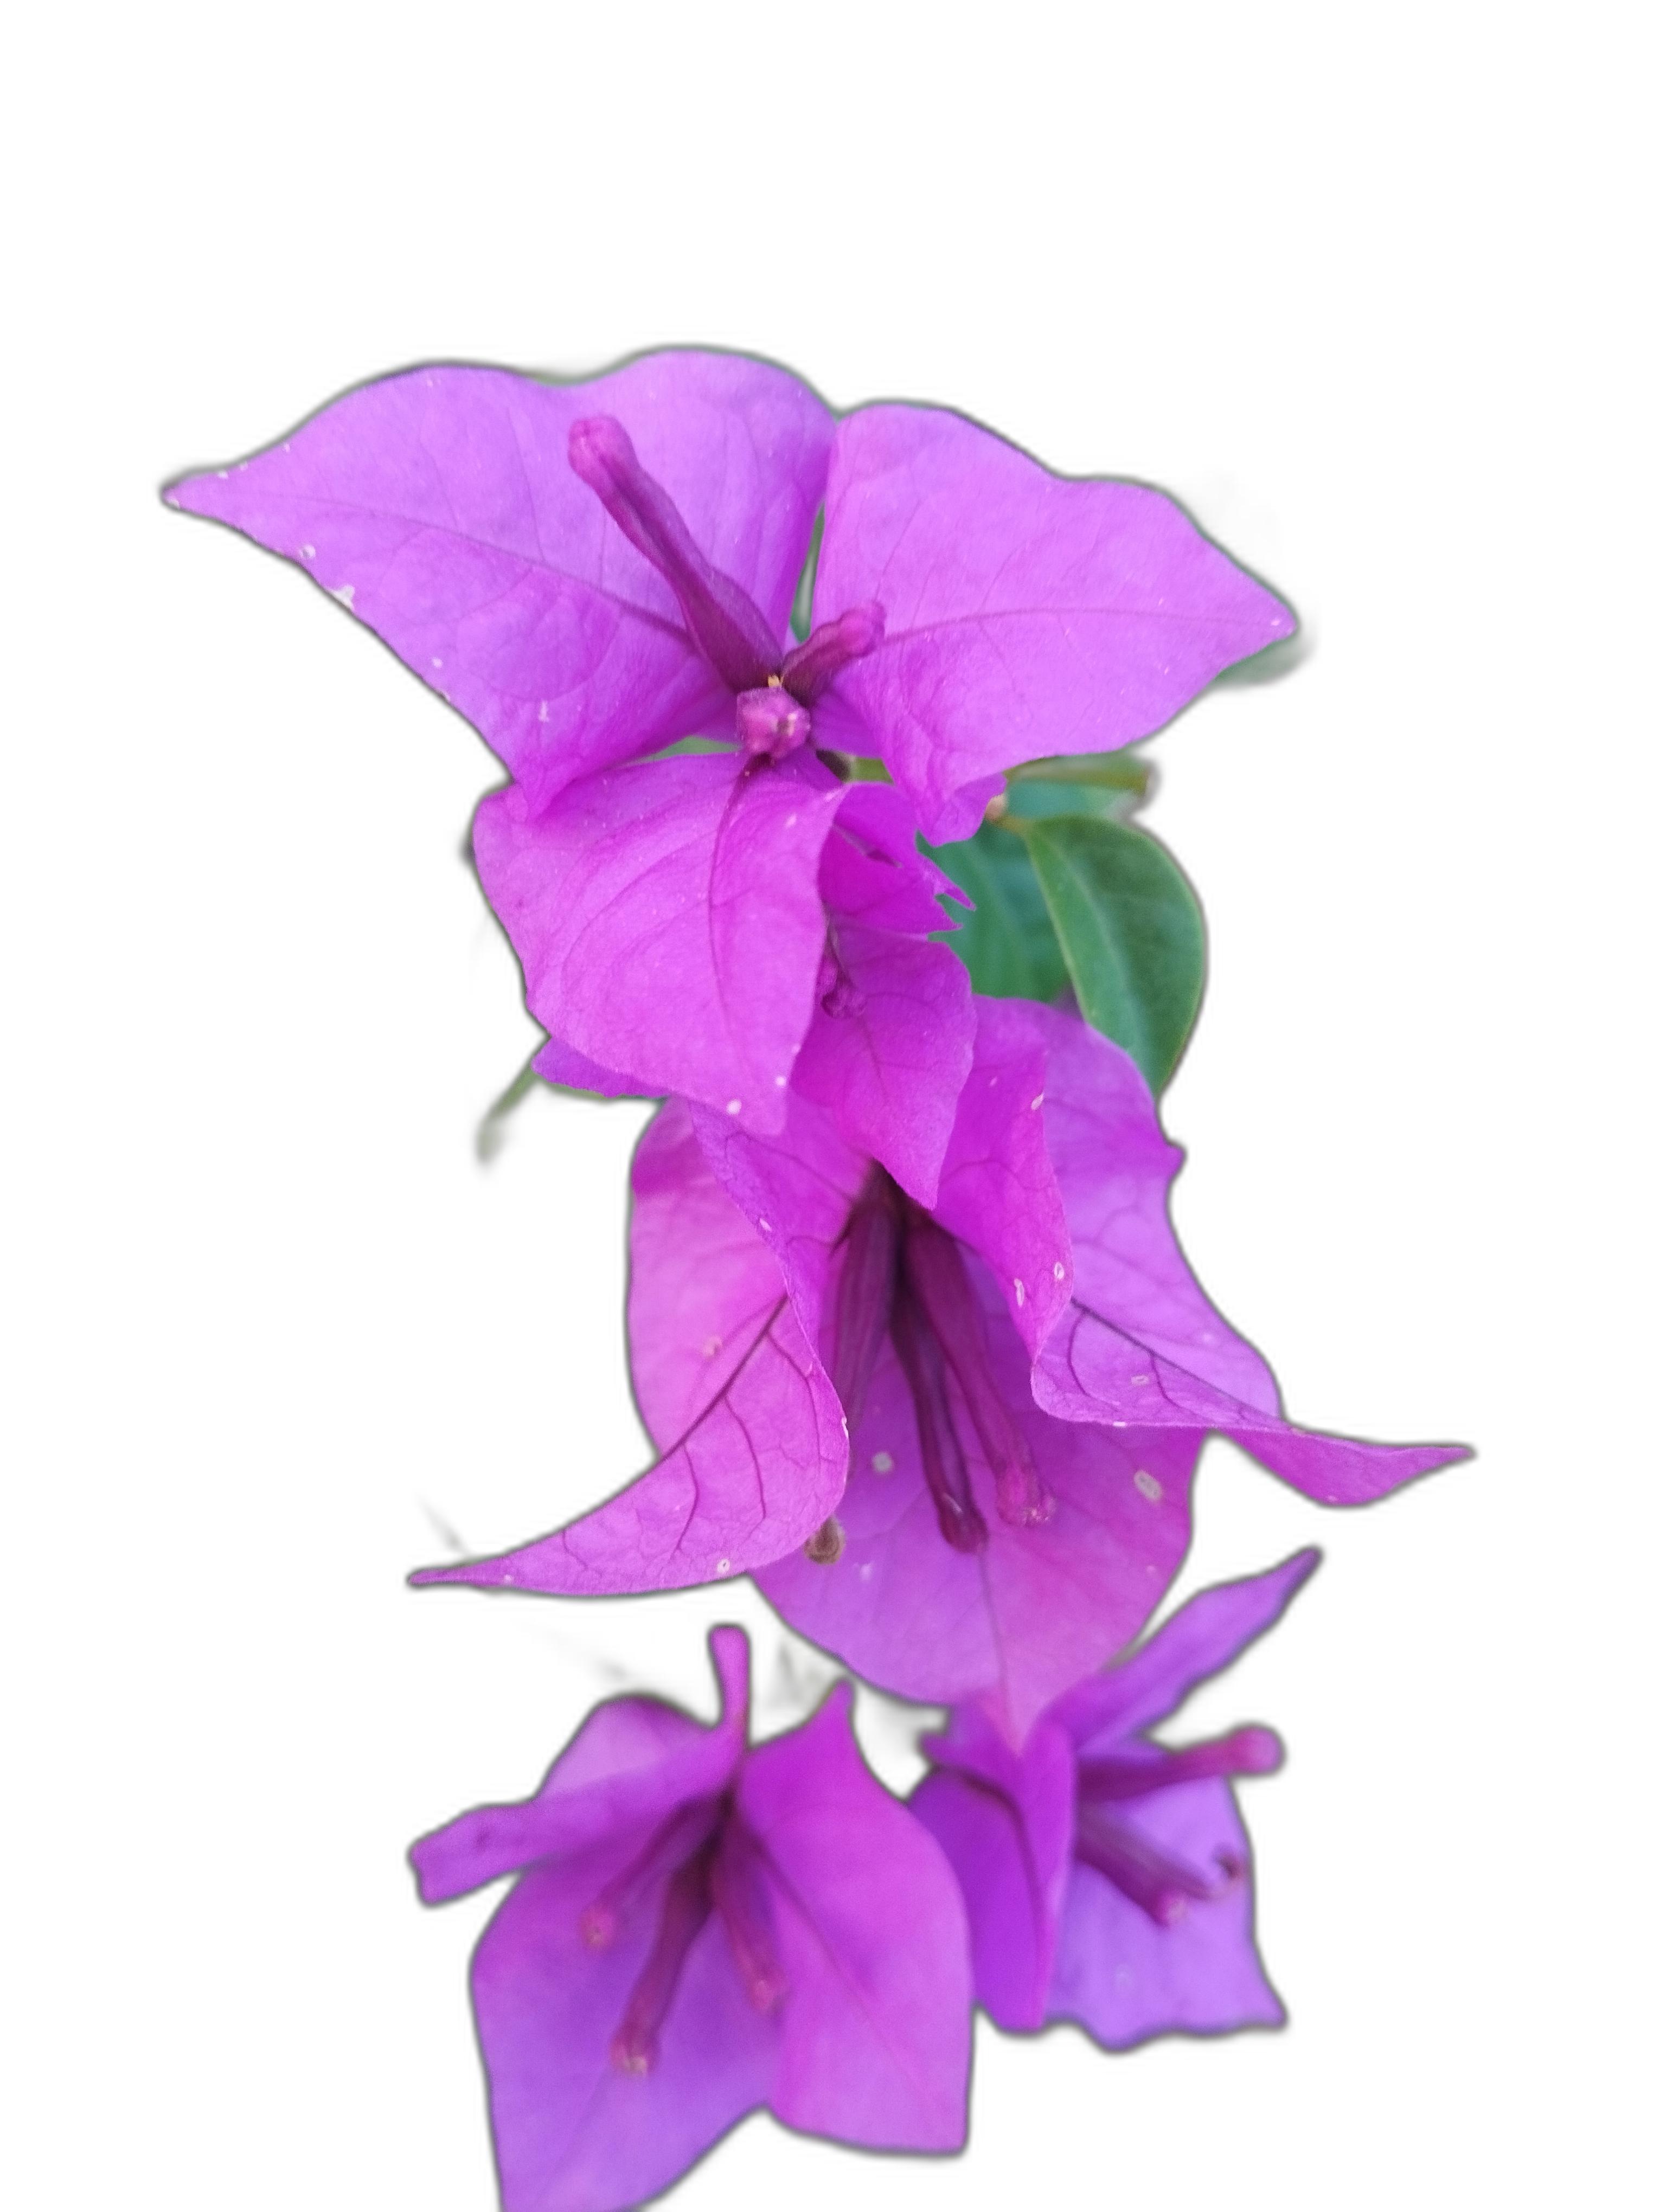
Label: Bougainvillea